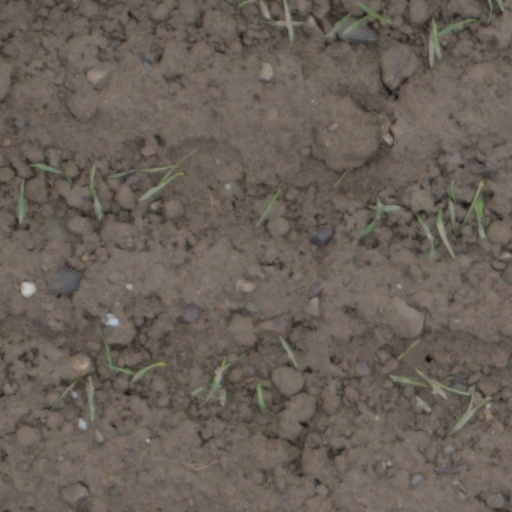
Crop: wheat